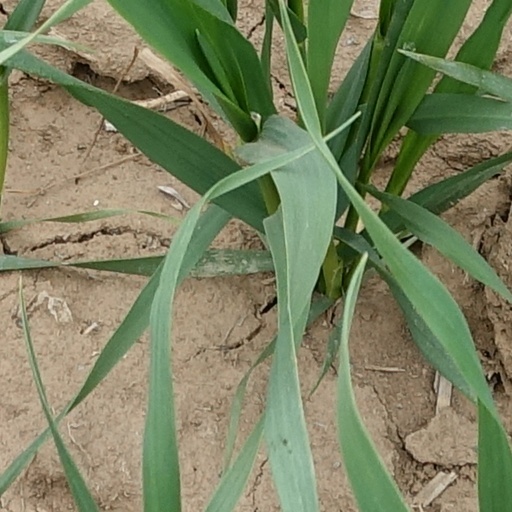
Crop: wheat